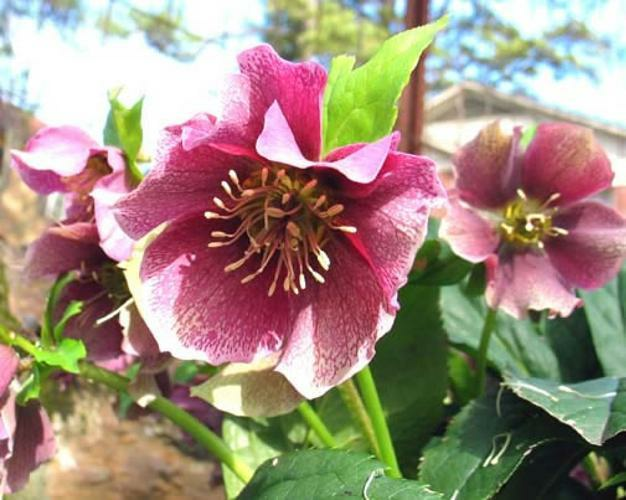
Flower: lenten rose